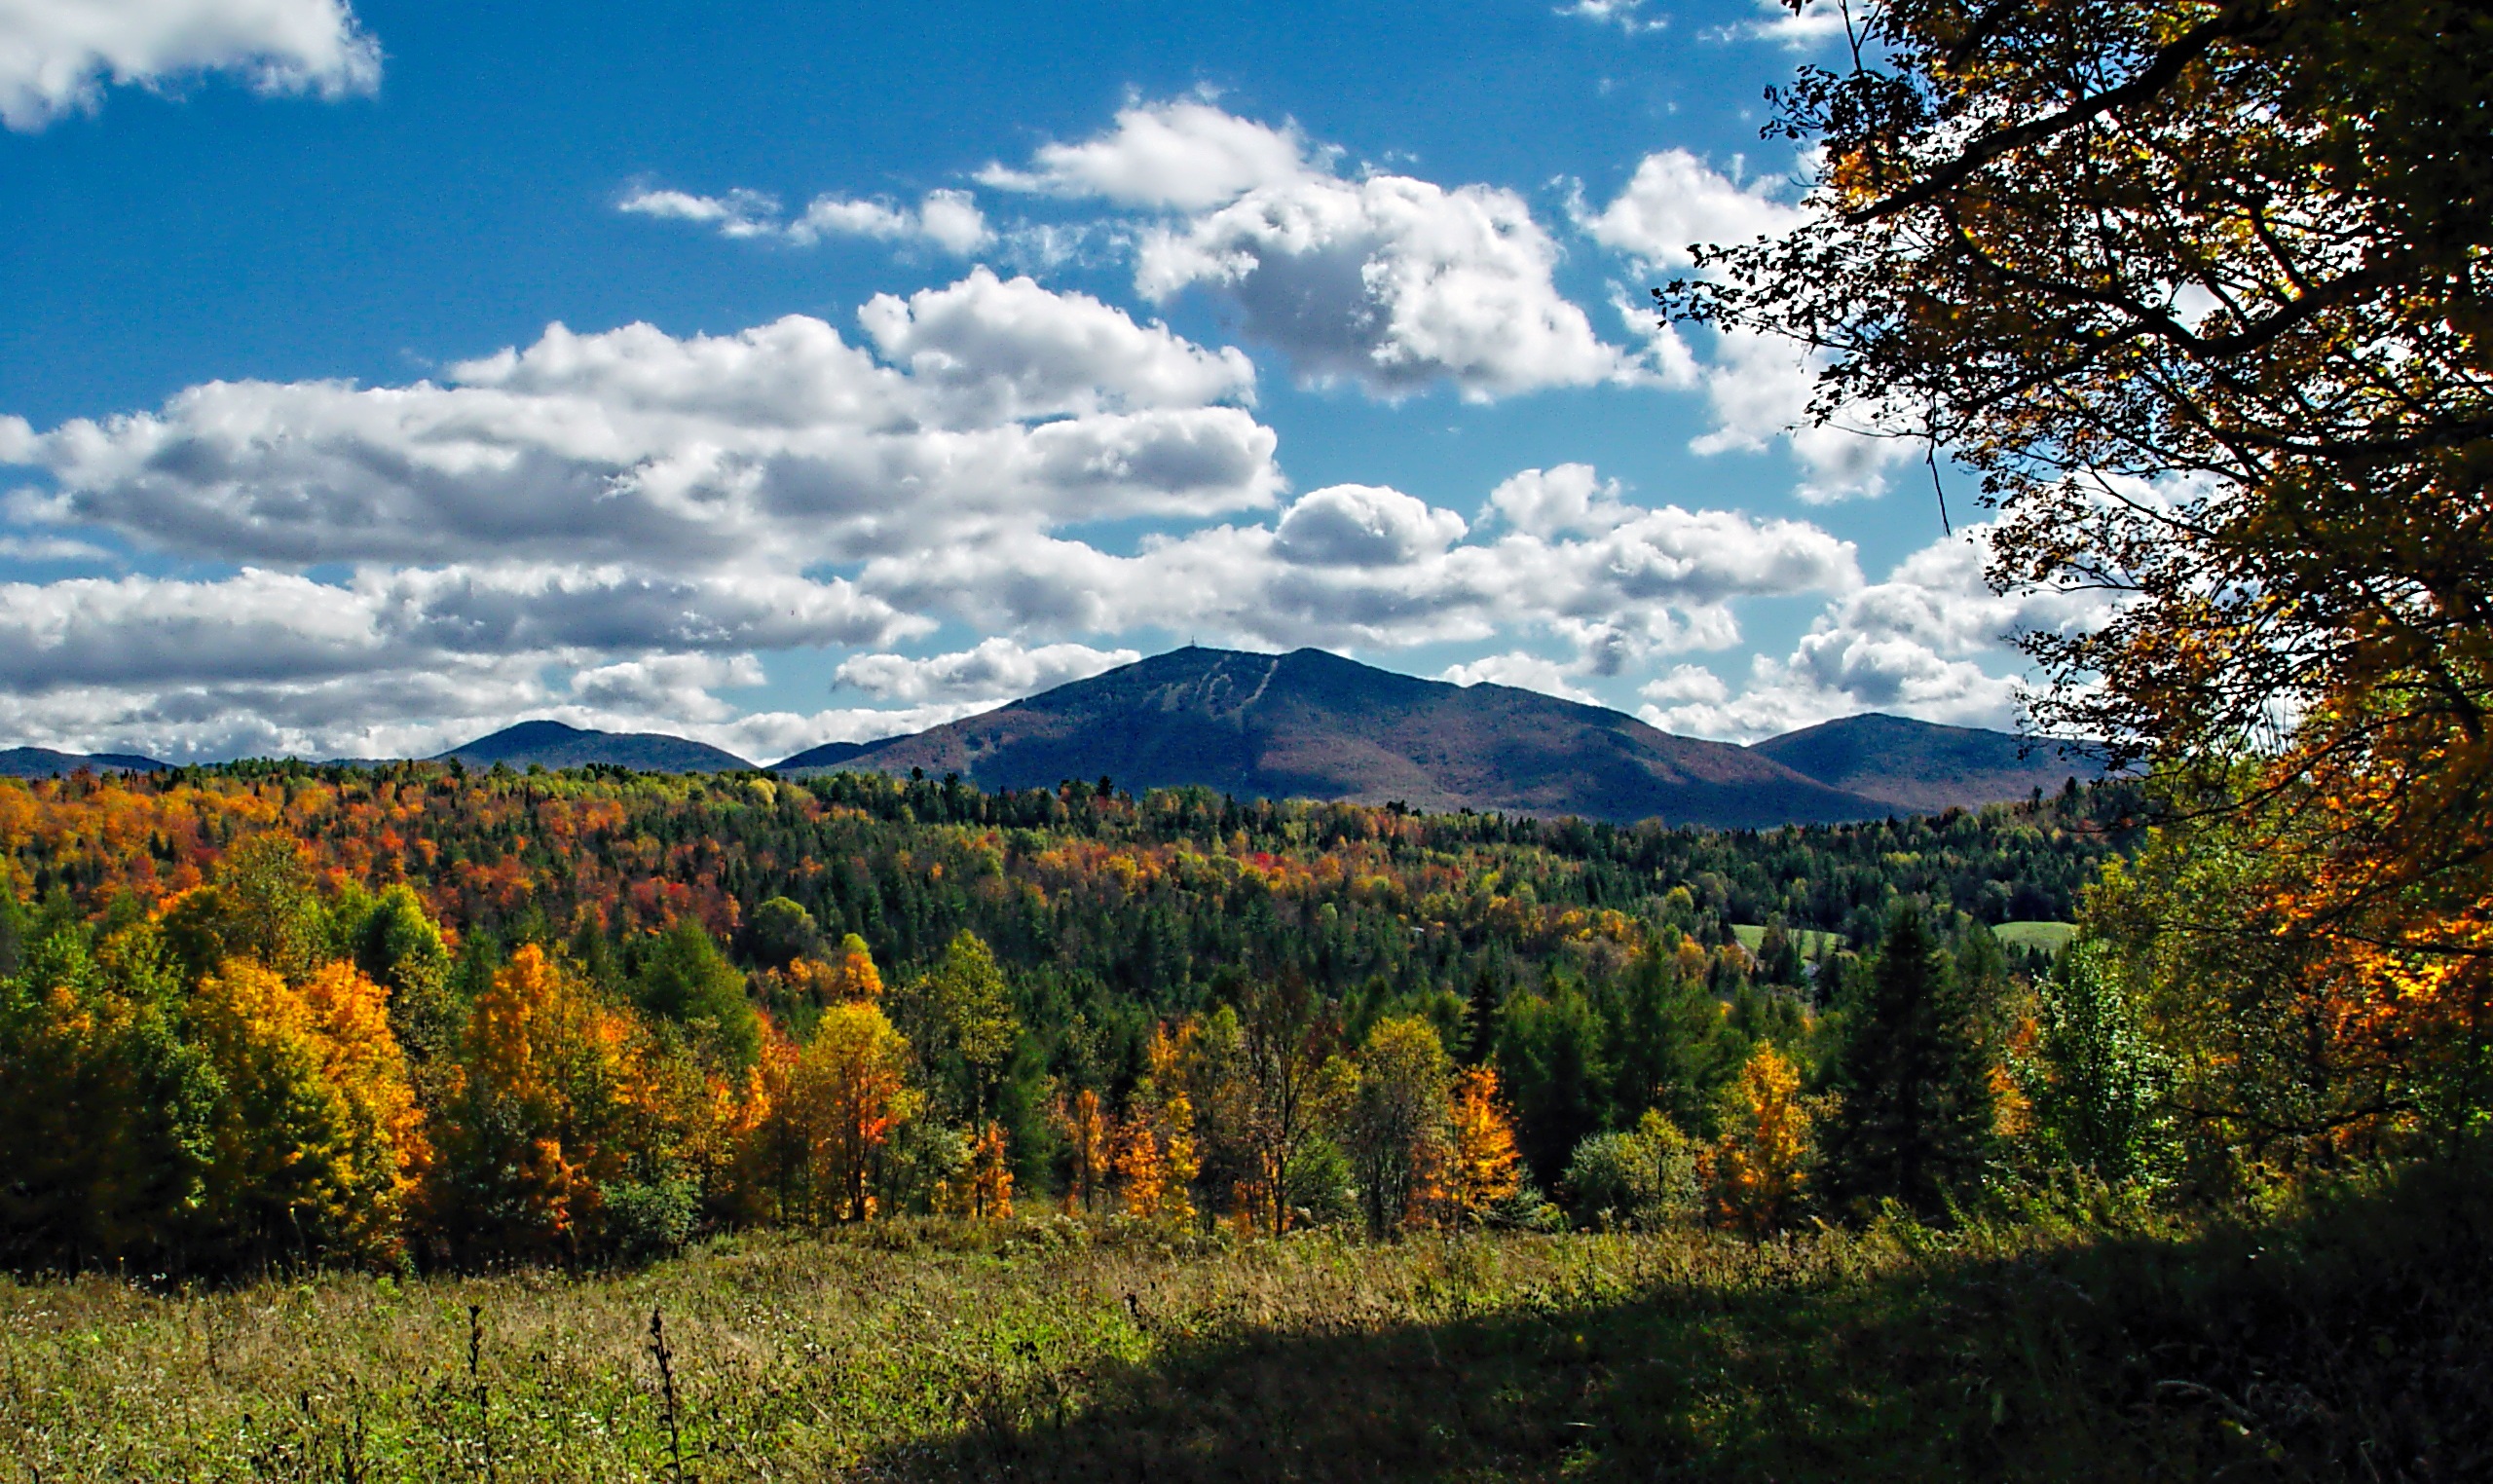
landscape, tree, nature, forest, wilderness, mountain, cloud, sky, meadow, sunlight, morning, leaf, green, autumn, season, ridge, clouds, woodland, habitat, vermont, ecosystem, burke, natural environment, geographical feature, woody plant, mountainous landforms, northeast kingdom